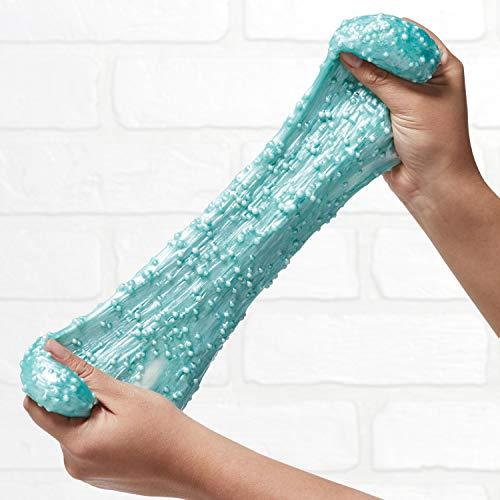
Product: Elmer’S Celebration Slime Kit | Slime Supplies Include Assorted Magical Liquid Slime Activators and Assorted Liquid Glues, 10 Count
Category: Toys & Games | Novelty & Gag Toys | Slime & Putty Toys
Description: Create a variety of slime with this assortment of glues and slime activators.
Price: $29.99